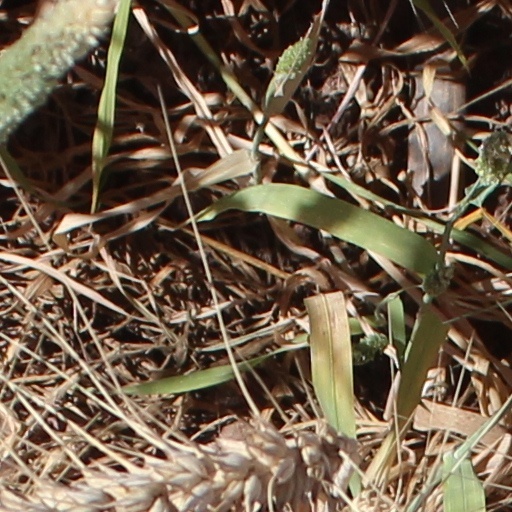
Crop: wheat